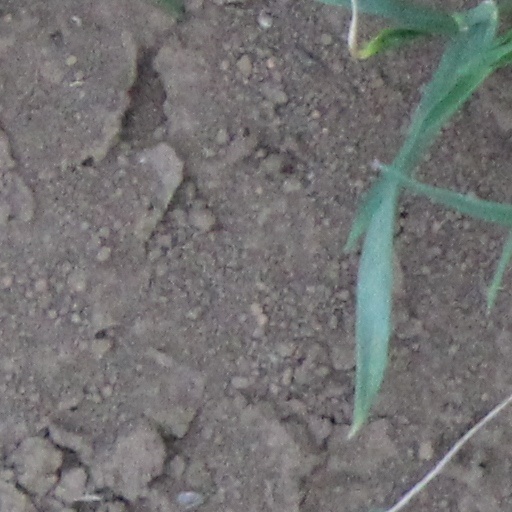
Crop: wheat